USS Caesar

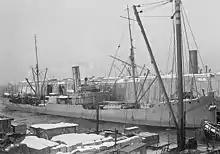
USS "Caesar" between 1915 and 1920

By 1914 "Caesar" was equipped for wireless telegraphy. Her call sign was NCY.